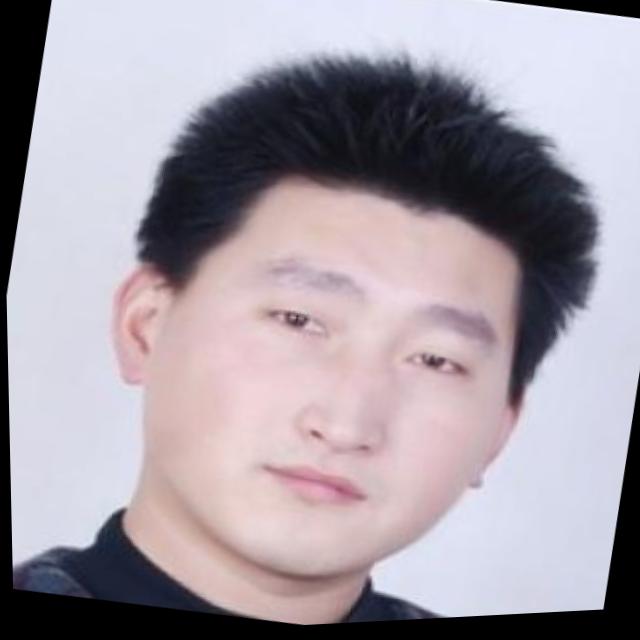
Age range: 21-44